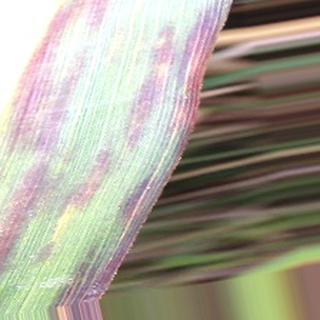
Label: sugarcane_bacterial_blight